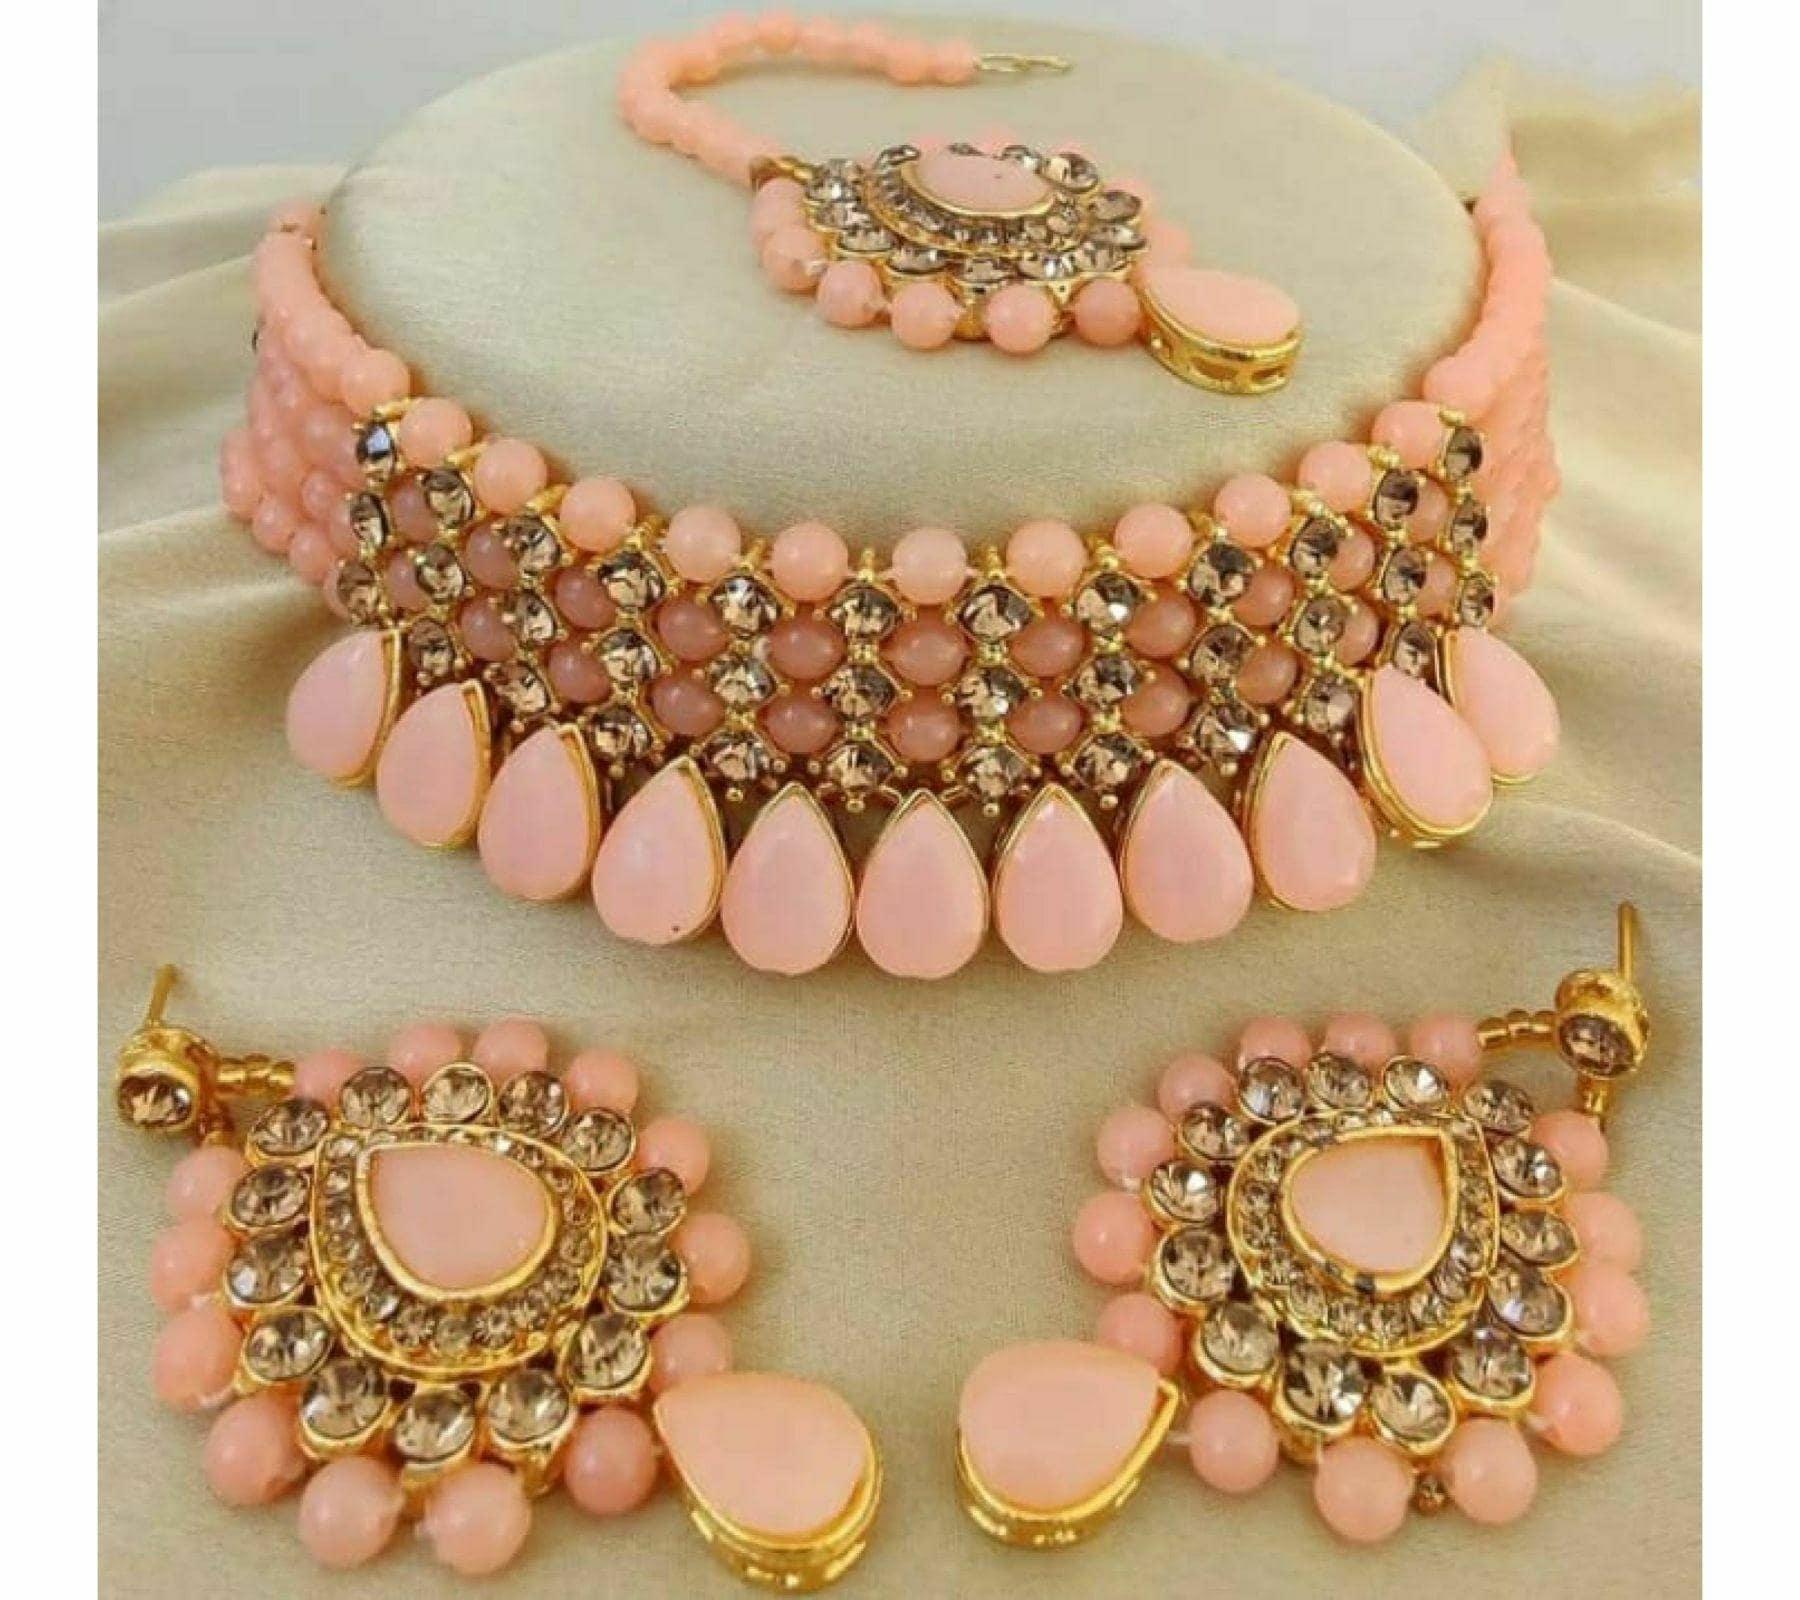
 Gyaan Jewels Handmade Gold Plated Alloy Necklace, Earring and Maang Tikka Set Beige (Women) Free Size
Type: Necklaces
Brand: Gyaan Jewels
Price: Rs. 319
 Gyaan Jewels Handmade Gold Plated Alloy Necklace, Earring and Maang Tikka Set Beige (Women)
Features: These are very easy to use being lightweight and has a design which makes it very comfortable,Superior quality and skin friendly,Made from premium quality material this product assures to remain in its original glory even after years of usage,Perfect gift ideal valentine, birthday, anniversary gift your loved ones
Included: 1 necklace, 1 Pair of Earring, 1 Mangtika